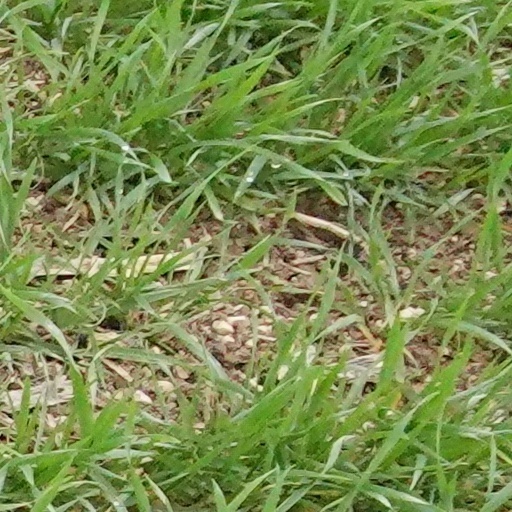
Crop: wheat